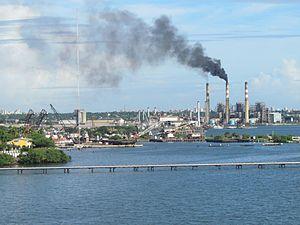
Le secteur de l'énergie au Venezuela est dominé par le pétrole qui fournit 84,5 % de la production d'énergie primaire et 57,3 % de la consommation d'énergie primaire du pays en 2014, et le gaz naturel : 10,6 % de la production et 30,2 % de la consommation ; l'hydroélectricité couvre 11,1 % de la consommation.